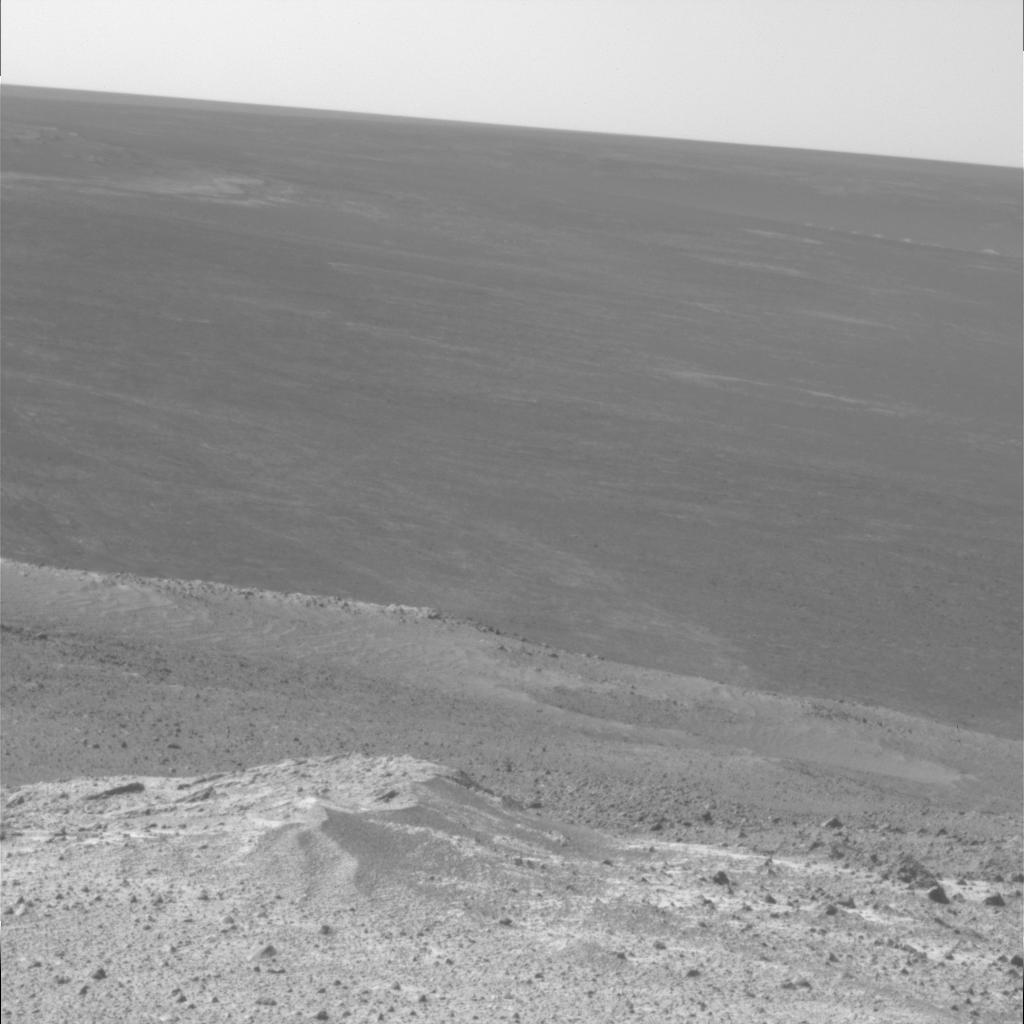
Surface features visible: Rock Outcrops, Clasts, Dunes/Ripples, Soil, Distant Vista, Sky